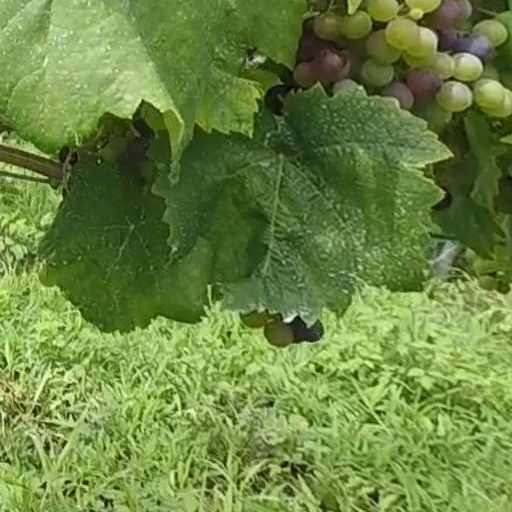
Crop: grape